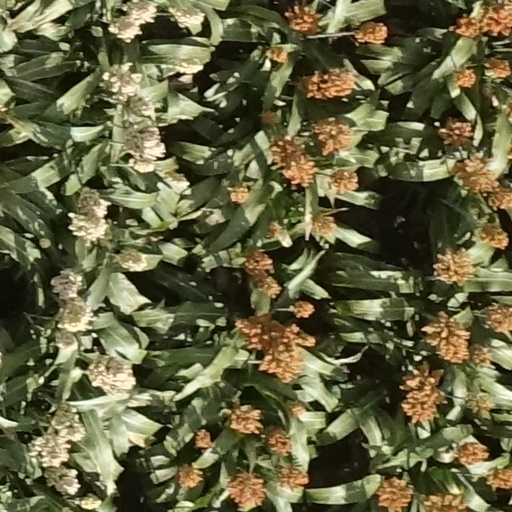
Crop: sorghum